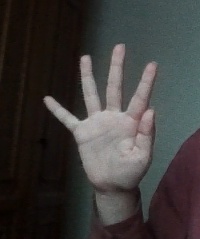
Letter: sheen